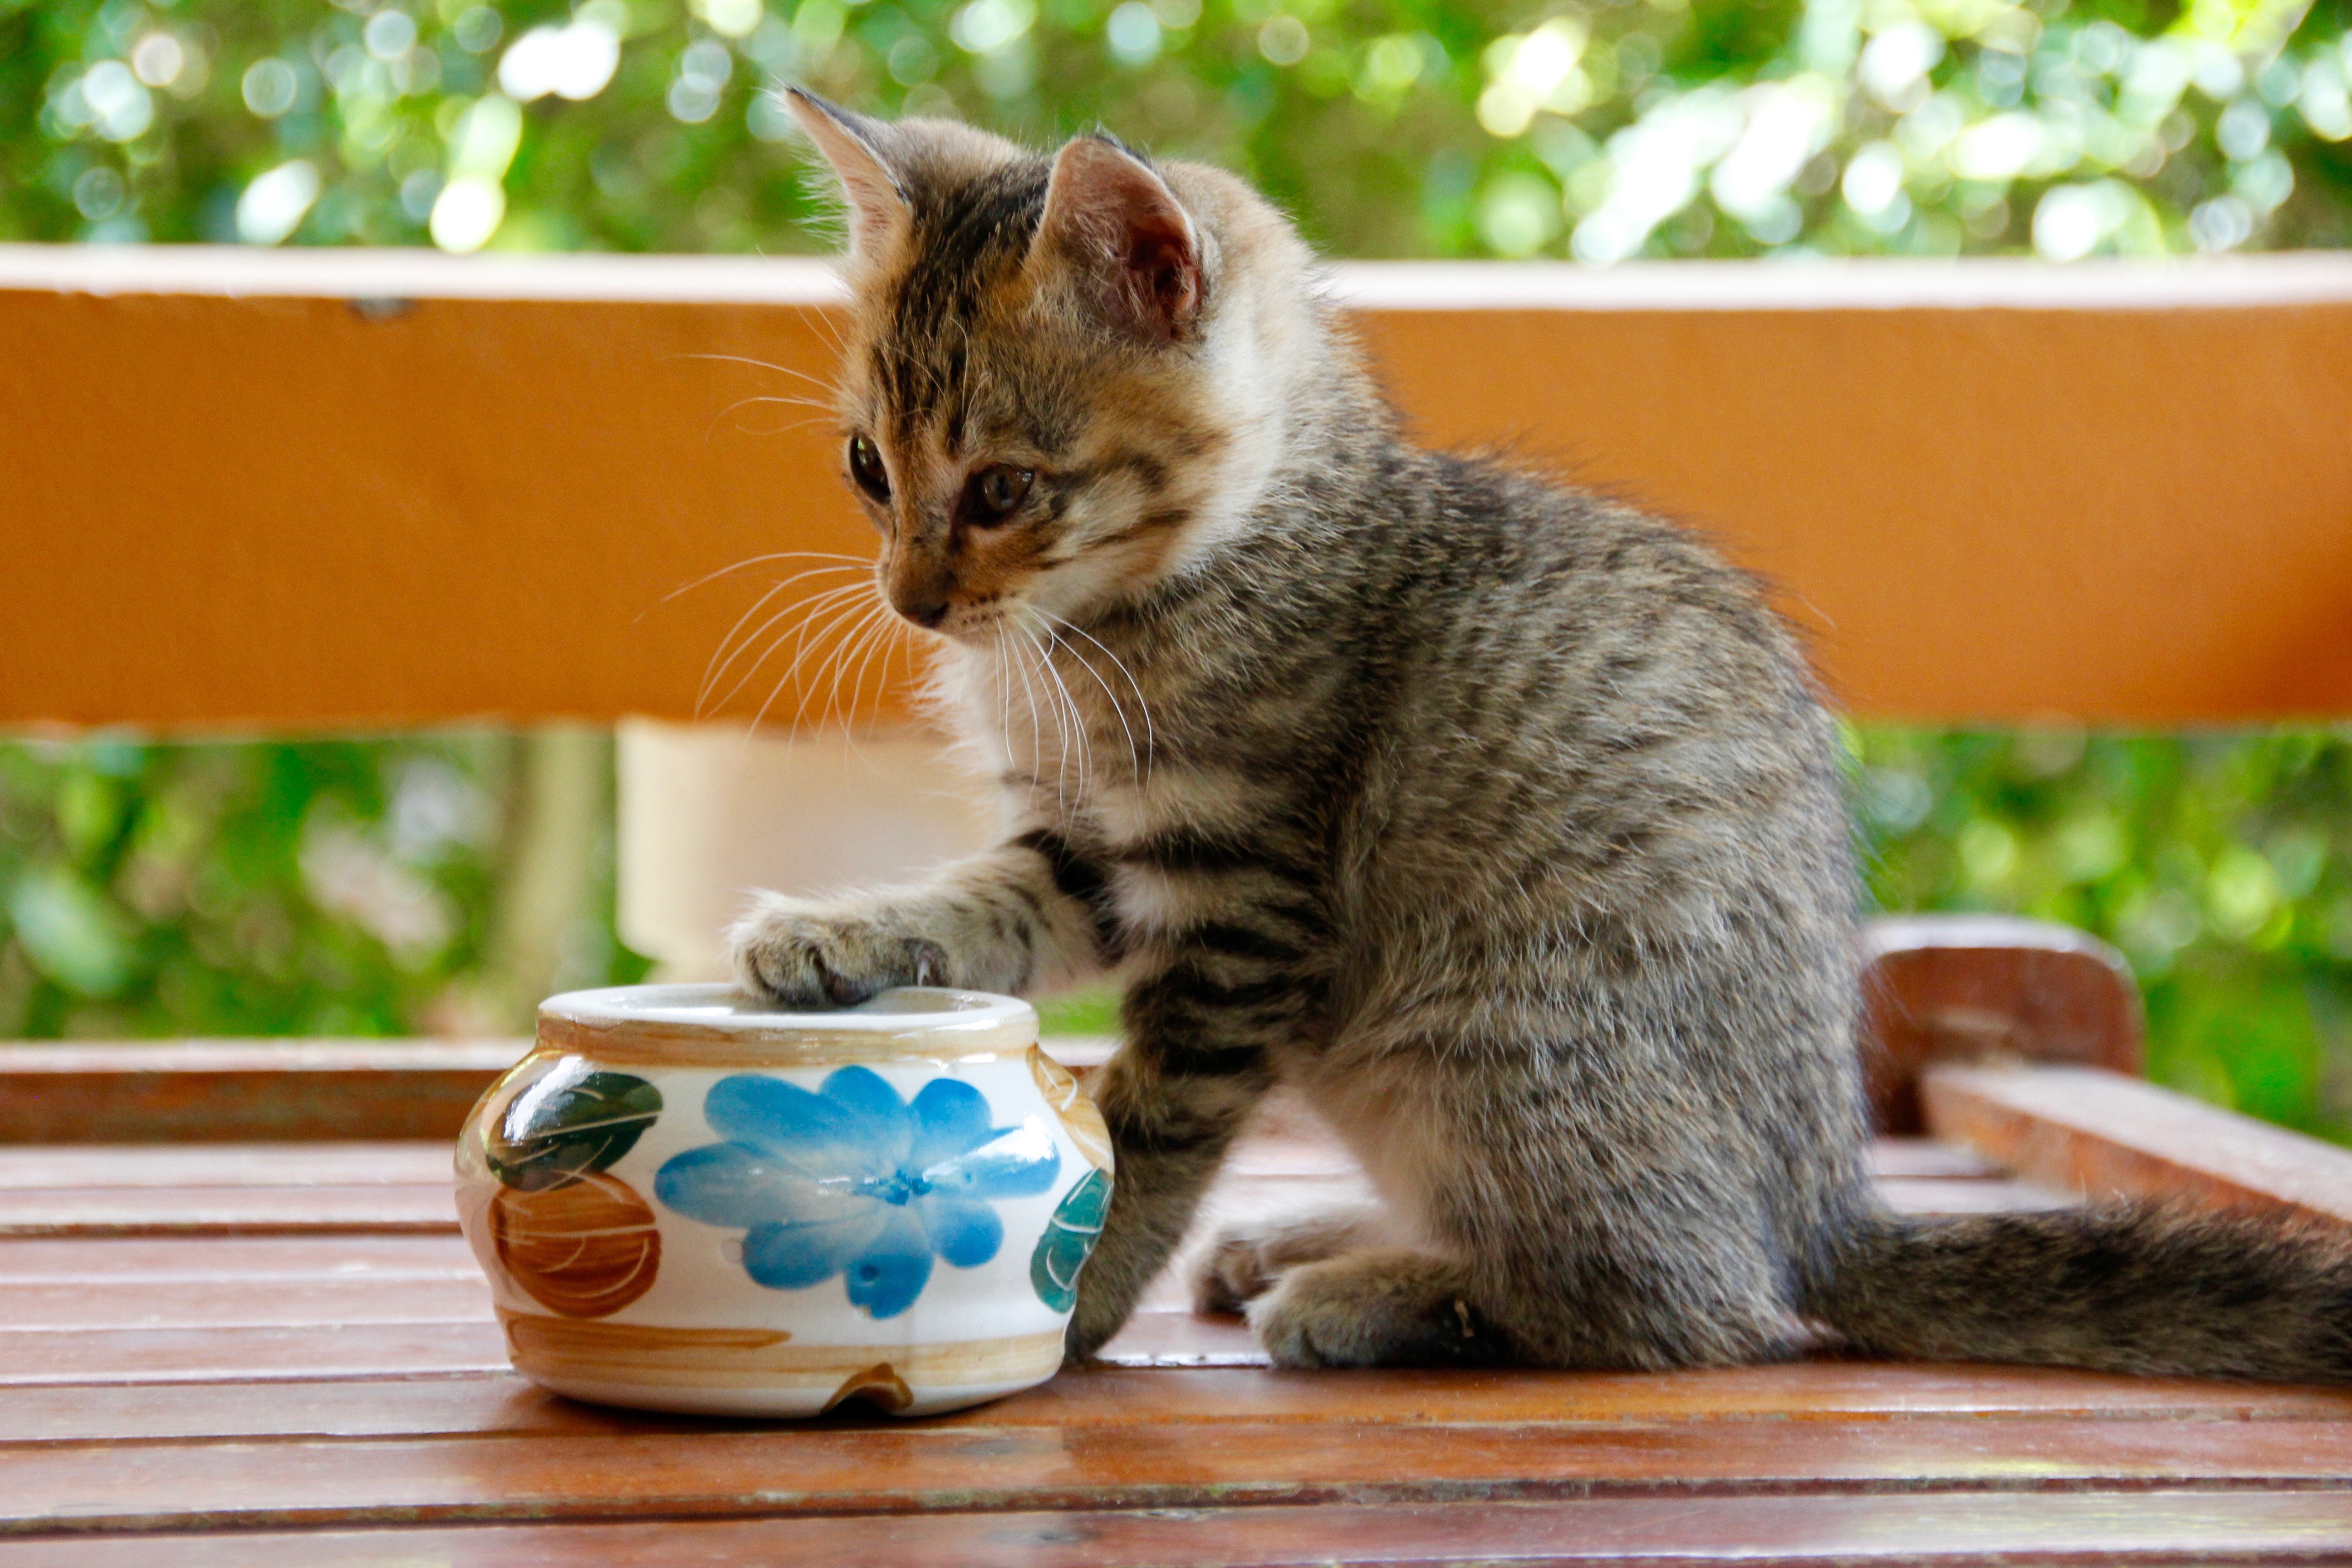
sweet, animal, cute, pet, kitten, cat, mammal, fauna, whiskers, adidas, vertebrate, attention, domestic cat, snuggle, young animal, young cat, tabby cat, cat baby, baby cats, small cats, cat family, european shorthair, small to medium sized cats, cat like mammal, domestic short haired cat, pixie bob